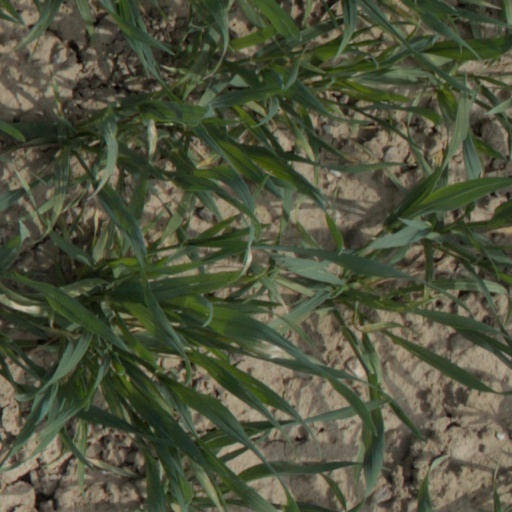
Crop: wheat